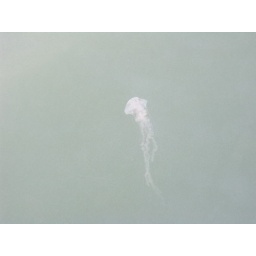
jellyfish in the living green water of the Gulf of Mexico